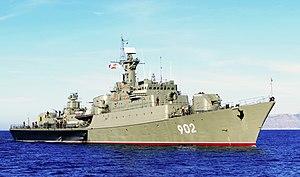
Le Rais Kellich est une frégate dans la marine algérienne de la classe Koni.